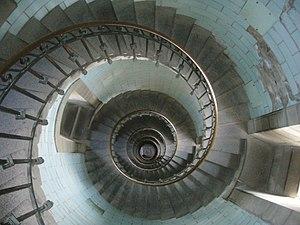
Escaliers du phare d'Eckmühl vus d'en haut.
Le phare d'Eckmühl est un phare maritime situé sur la pointe de Saint-Pierre, à Penmarc'h, dans le Finistère en France. Il mesure plus de 60 mètres de haut. Il a été inauguré le 17 octobre 1897 et doit son nom au titre de noblesse de la donatrice qui l'a en grande partie financé. Il sécurise l'une des côtes les plus dangereuses de France en raison de ses nombreux récifs.